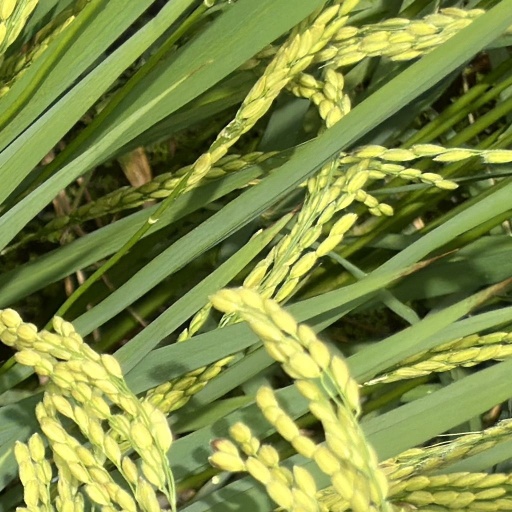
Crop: rice